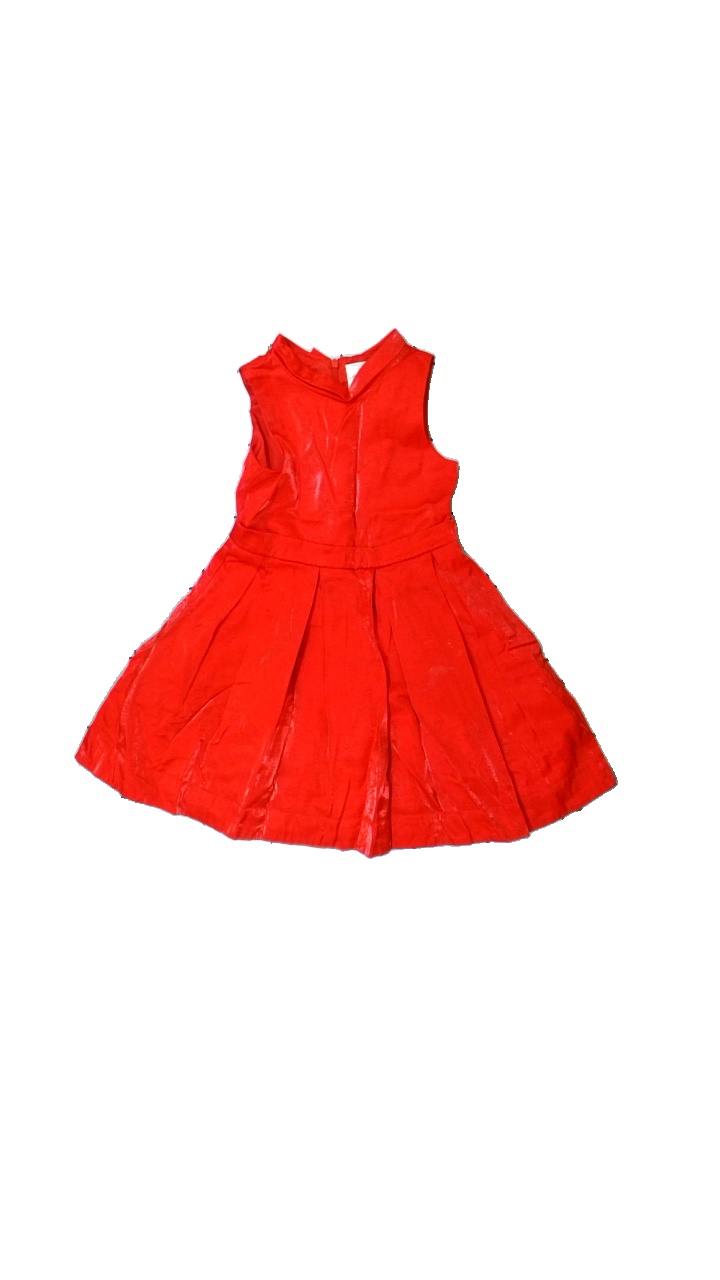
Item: Dress (Children)
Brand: Lindex
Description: Röd volang klänning
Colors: Red
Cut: C-collar
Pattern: Other
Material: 66% viskos 34% nylon
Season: All
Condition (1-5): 4
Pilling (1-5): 5
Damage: smuts fläck
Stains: Minor
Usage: Export
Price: <50